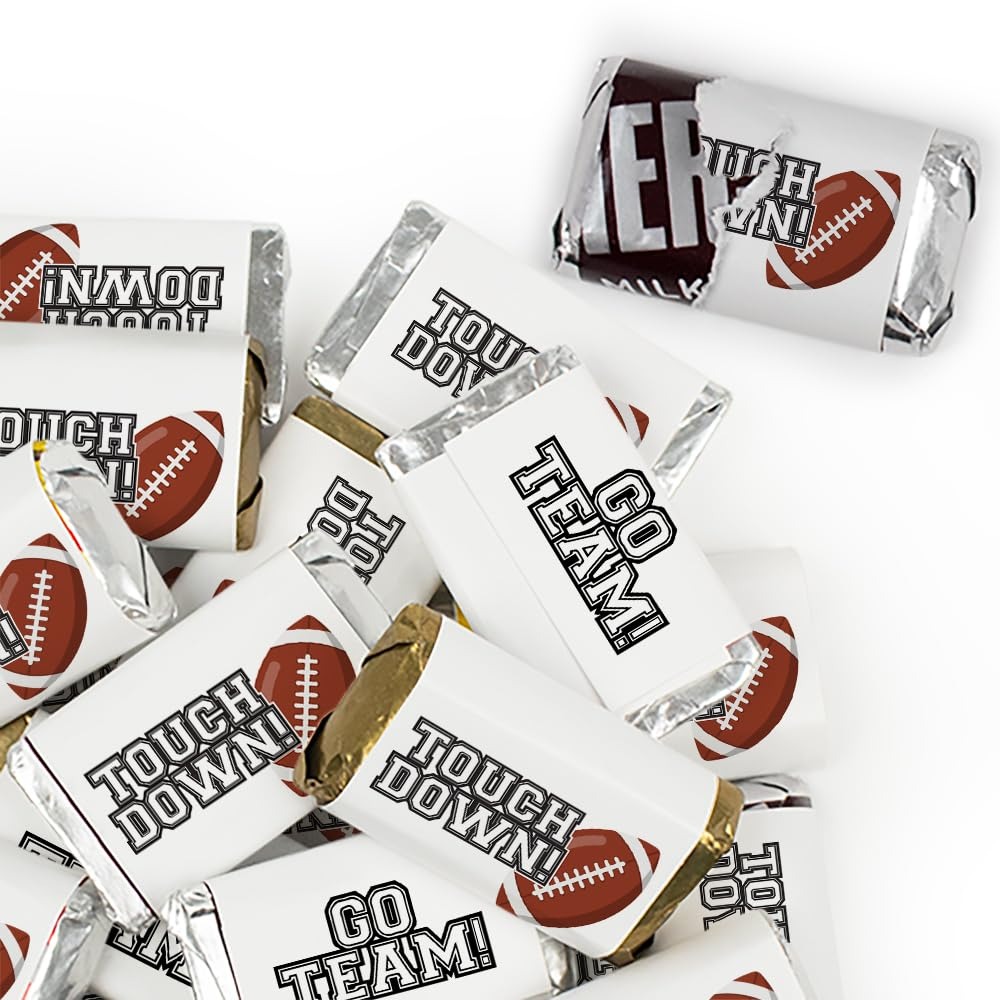
Item Name: 152 Pcs White Football Party Candy Favors Miniatures Chocolate - No Assembly Required - Touchdown
Bullet Point 1: Includes: approx. 152 pcs Miniatures chocolate
Bullet Point 2: Flavors: Milk Chocolate Bars, Krackel Bars, Mr. Good bars, and Special Dark Chocolate Bars
Bullet Point 3: Ships in cold pack packaging: This candy item is heat sensitive and will ship with cool pack packaging as needed
Bullet Point 4: No extra work: Completely assembled wrapped chocolate candy. These preassembled party favors are ready to gift - no peeling, gluing or sticking required. Wrappers are printed on high quality paper with beautiful, vibrant colors.
Bullet Point 5: Party guests will thank you: Add your personal touch to your Football Party celebration with these candy favors for gift bags, candy buffets, and treats.
Product Description: Celebrate with candy! Add your personal touch to your football party favors, goodie bags or candy buffet with these custom wrapped Touchdown themed chocolate miniatures candy mix in your team colors. Candy orders ship with cold pack packaging as needed.
Value: 152.0
Unit: Count

Price: 41.99